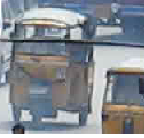
Vehicle type: Auto Rickshaws